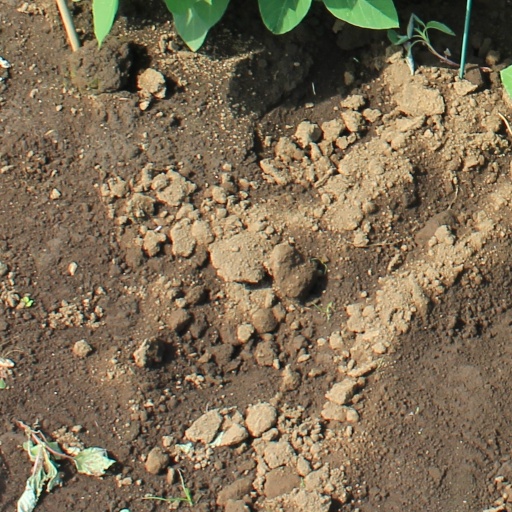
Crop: soybean